Ossian D'Ambrosio

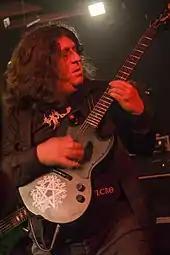
D'Ambrosio on stage with Opera IX in 2015

Ossian D'Ambrosio (born 18 September 1970 as Luigi D'Ambrosio), also known simply as Ossian, is an Italian heavy metal musician, organiser within modern Druidry, artisan jeweler and writer. He is the founder and leader of the Cerchio Druidico Italiano and creator of an annual Beltane festival in Biella. He plays guitar in the symphonic black metal band Opera IX, which he founded in 1988.